Simon of Ghent

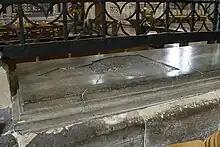
Simon's tomb in Salisbury Cathedral

Simon of Ghent (or Simon de Gandavo; died 1315) was a medieval Bishop of Salisbury in England.